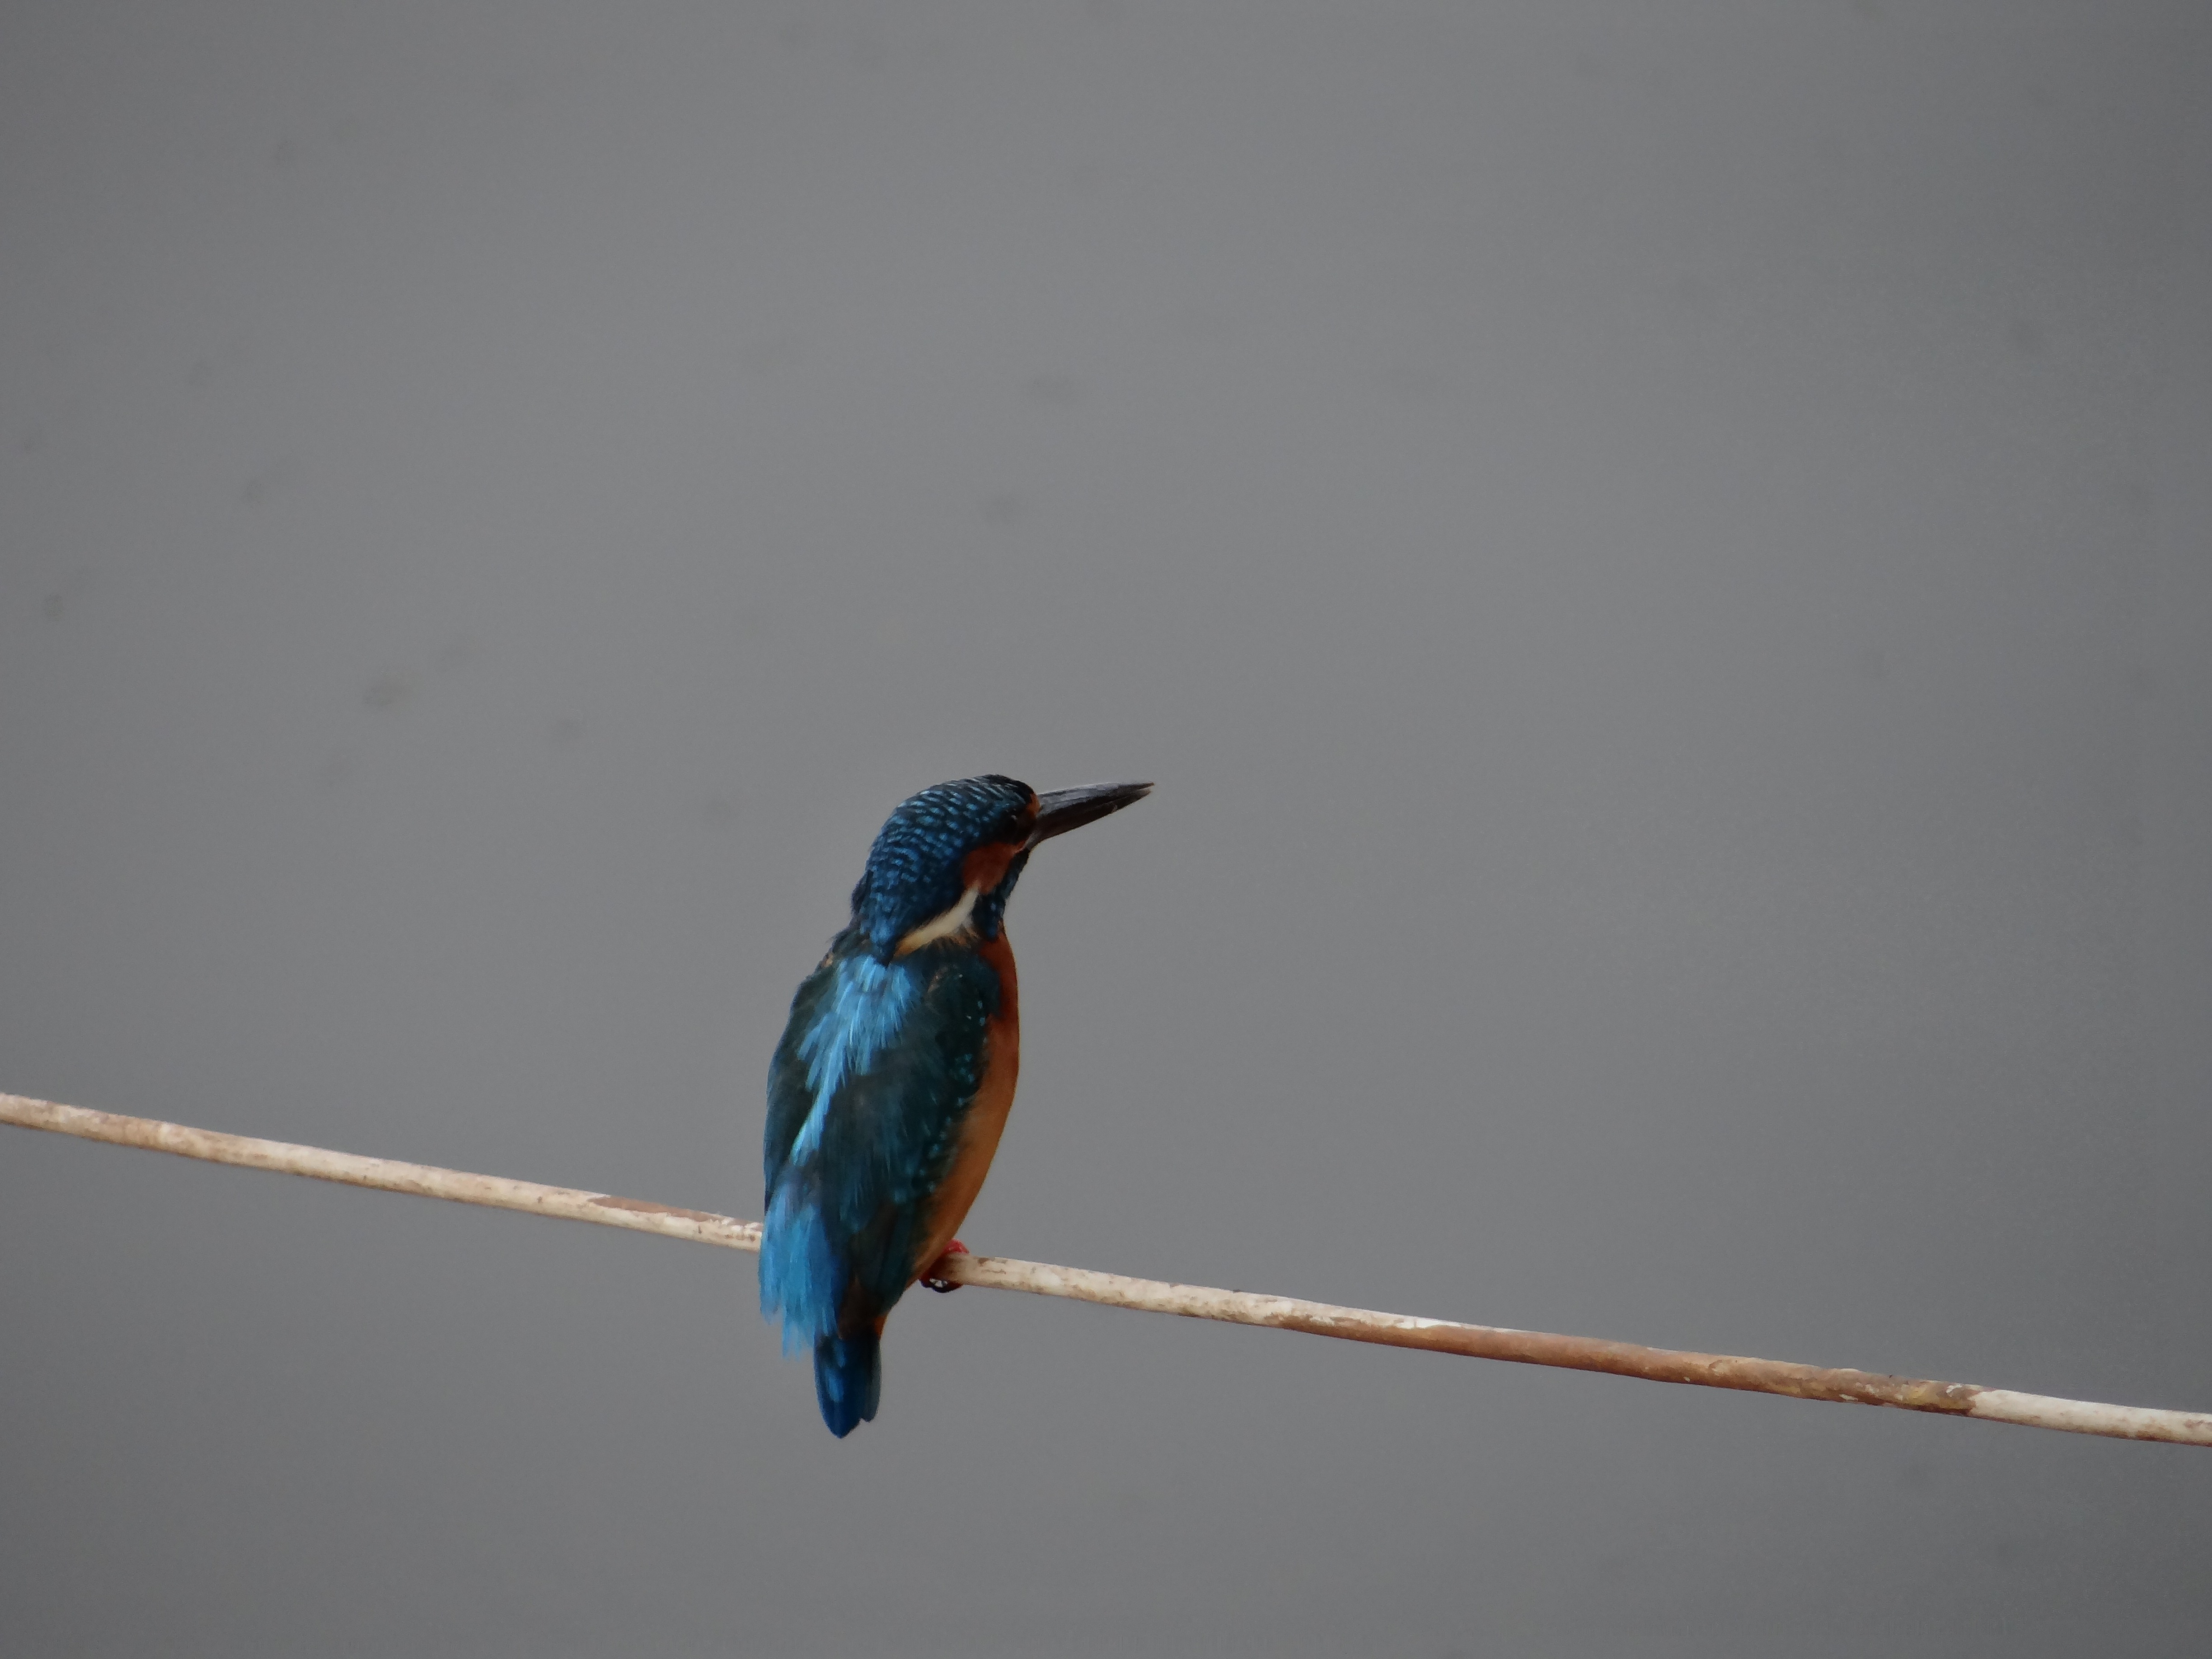
water, nature, branch, bird, wing, wildlife, beak, fishing, hummingbird, blue, dharwad, fauna, vertebrate, india, kingfisher, perched, perching, perching bird, sadhankeri, small blue kingfisher